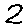
Label: 2